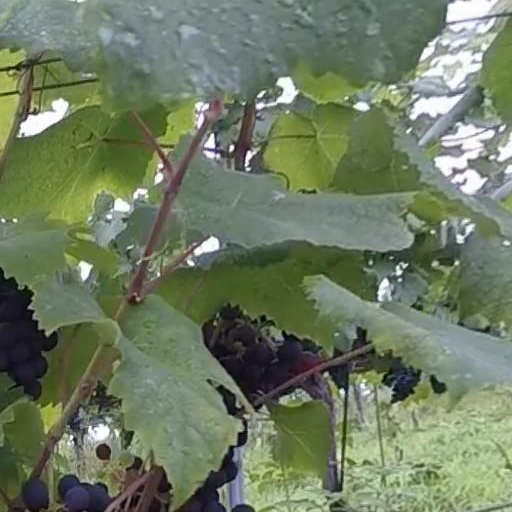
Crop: grape